Johnson Camden McKinley House

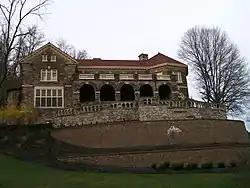
Johnson Camden McKinley House, April 2010

Johnson Camden McKinley House, also known as "Willow Glen," is a historic home located at Wheeling, Ohio County, West Virginia. It was built between 1914 and 1920, and is a -story massive dwelling built of ashlar sandstone. It consists of two wings that meet at right angles to form an L-shaped building. The front elevation features a balustraded, one-story loggia that encloses a broad verandah above the piazza. The interior has a two-story entrance rotunda, a grand salon, an English-style library and 30 or so additional chambers. The house was built for coal baron Johnson Camden McKinley and his wife Agra Bennett McKinley.